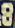
Number: 8